Gulf of Khambhat

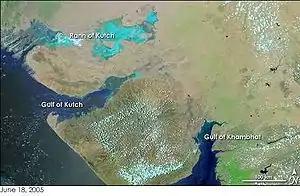
Gulf of Khambhat on the right. Image by the NASA Earth Observatory.

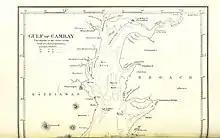
Gulf of Cambay (North part) 1896

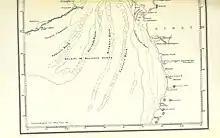
Gulf of Cambay (South part) 1896

The Gulf of Khambhat, also known as the Gulf of Cambay, is a bay on the Arabian Sea coast of India, bordering the state of Gujarat just north of Mumbai and Diu Island. The Gulf of Khambhat is about long, about wide in the north and up to wide in the south. Major rivers draining Gujarat are the Narmada, Tapti, Mahi and the Sabarmati, that form estuaries in the gulf.